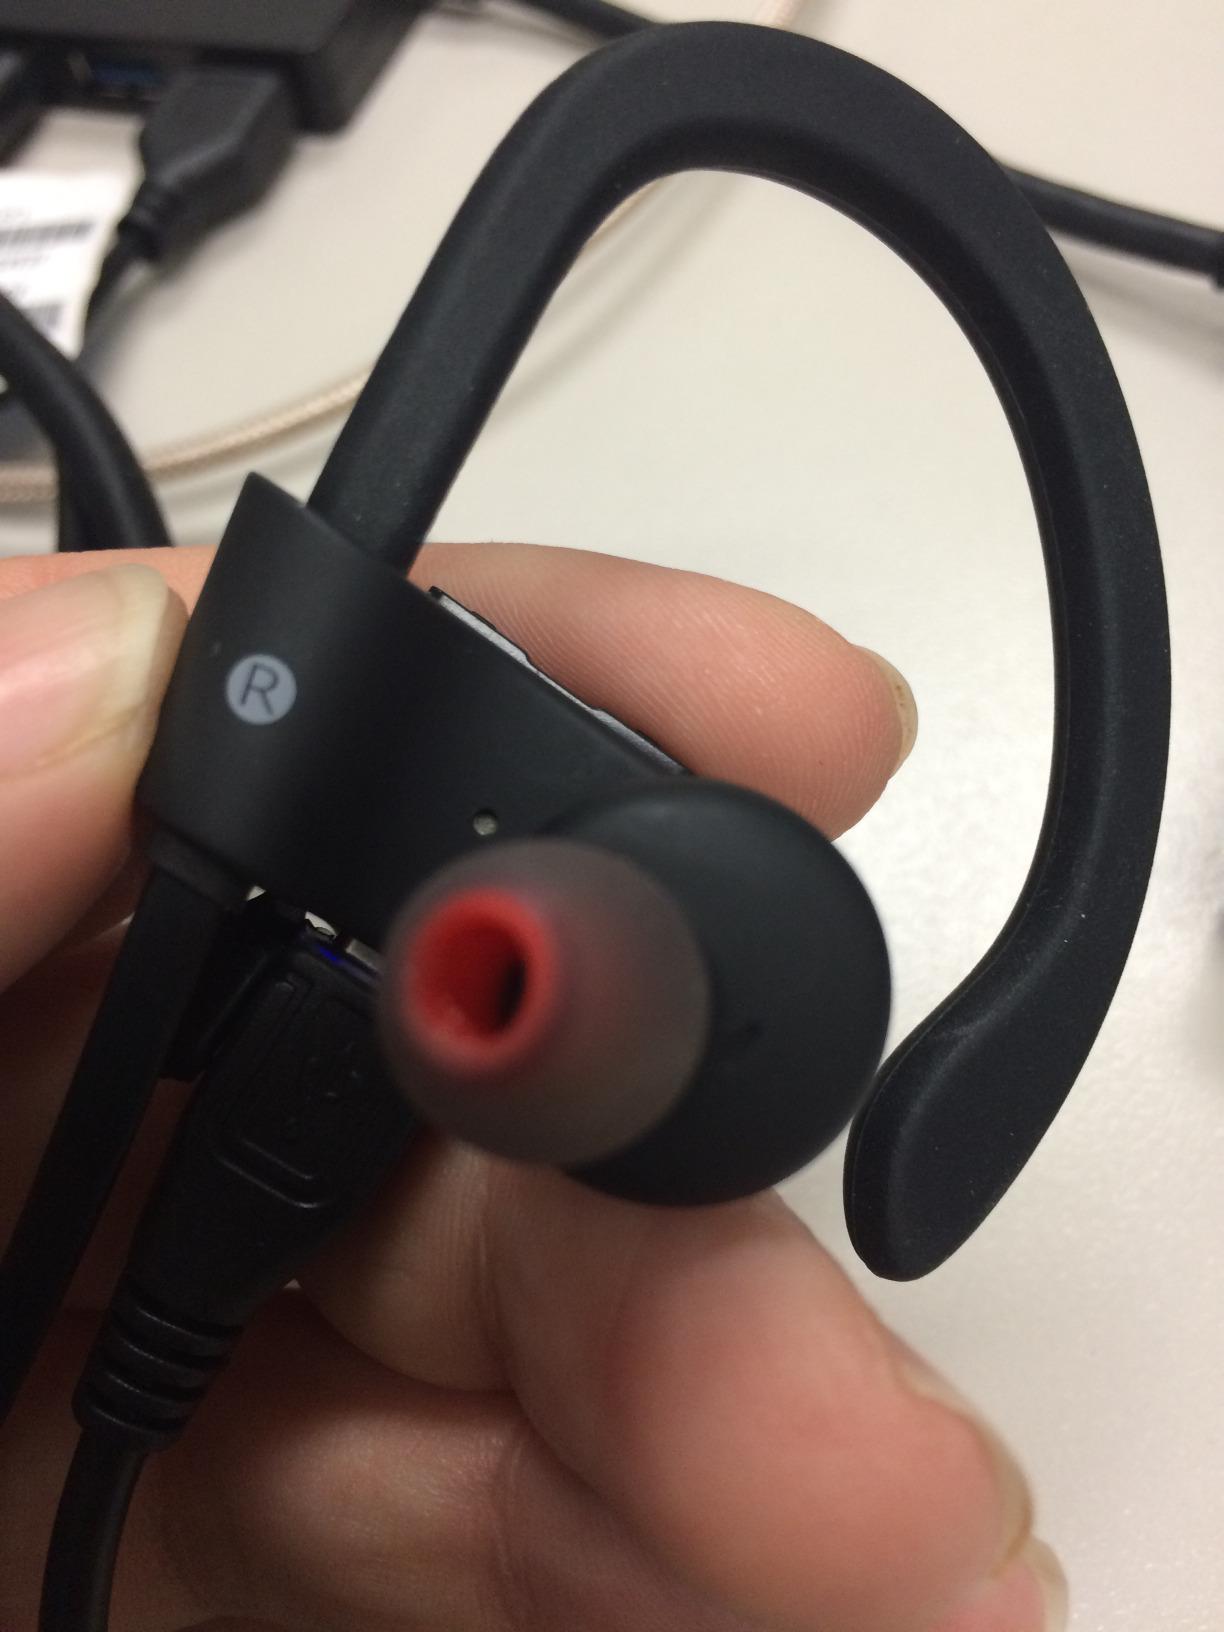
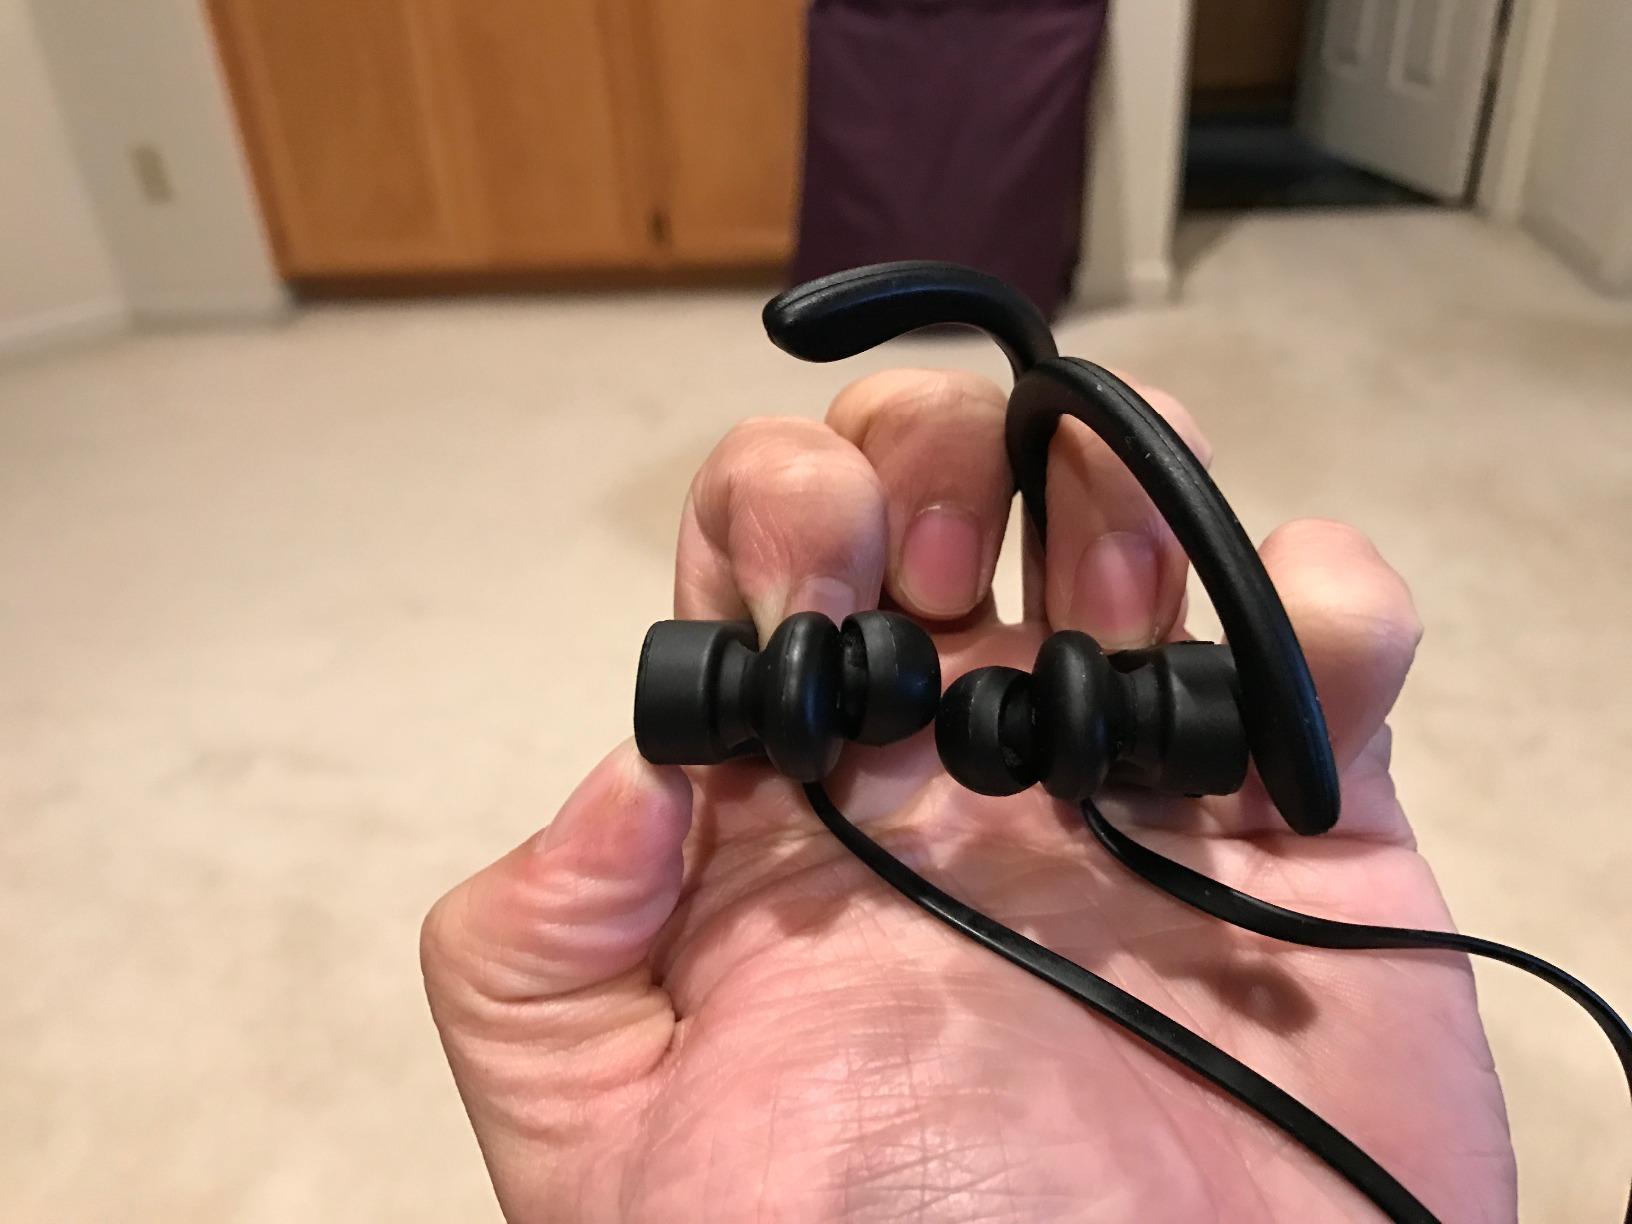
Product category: headphones
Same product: yes